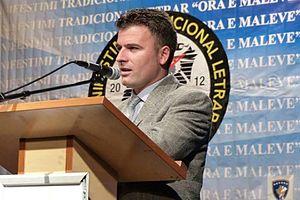
Jeton Kelmendi est un écrivain albanais.